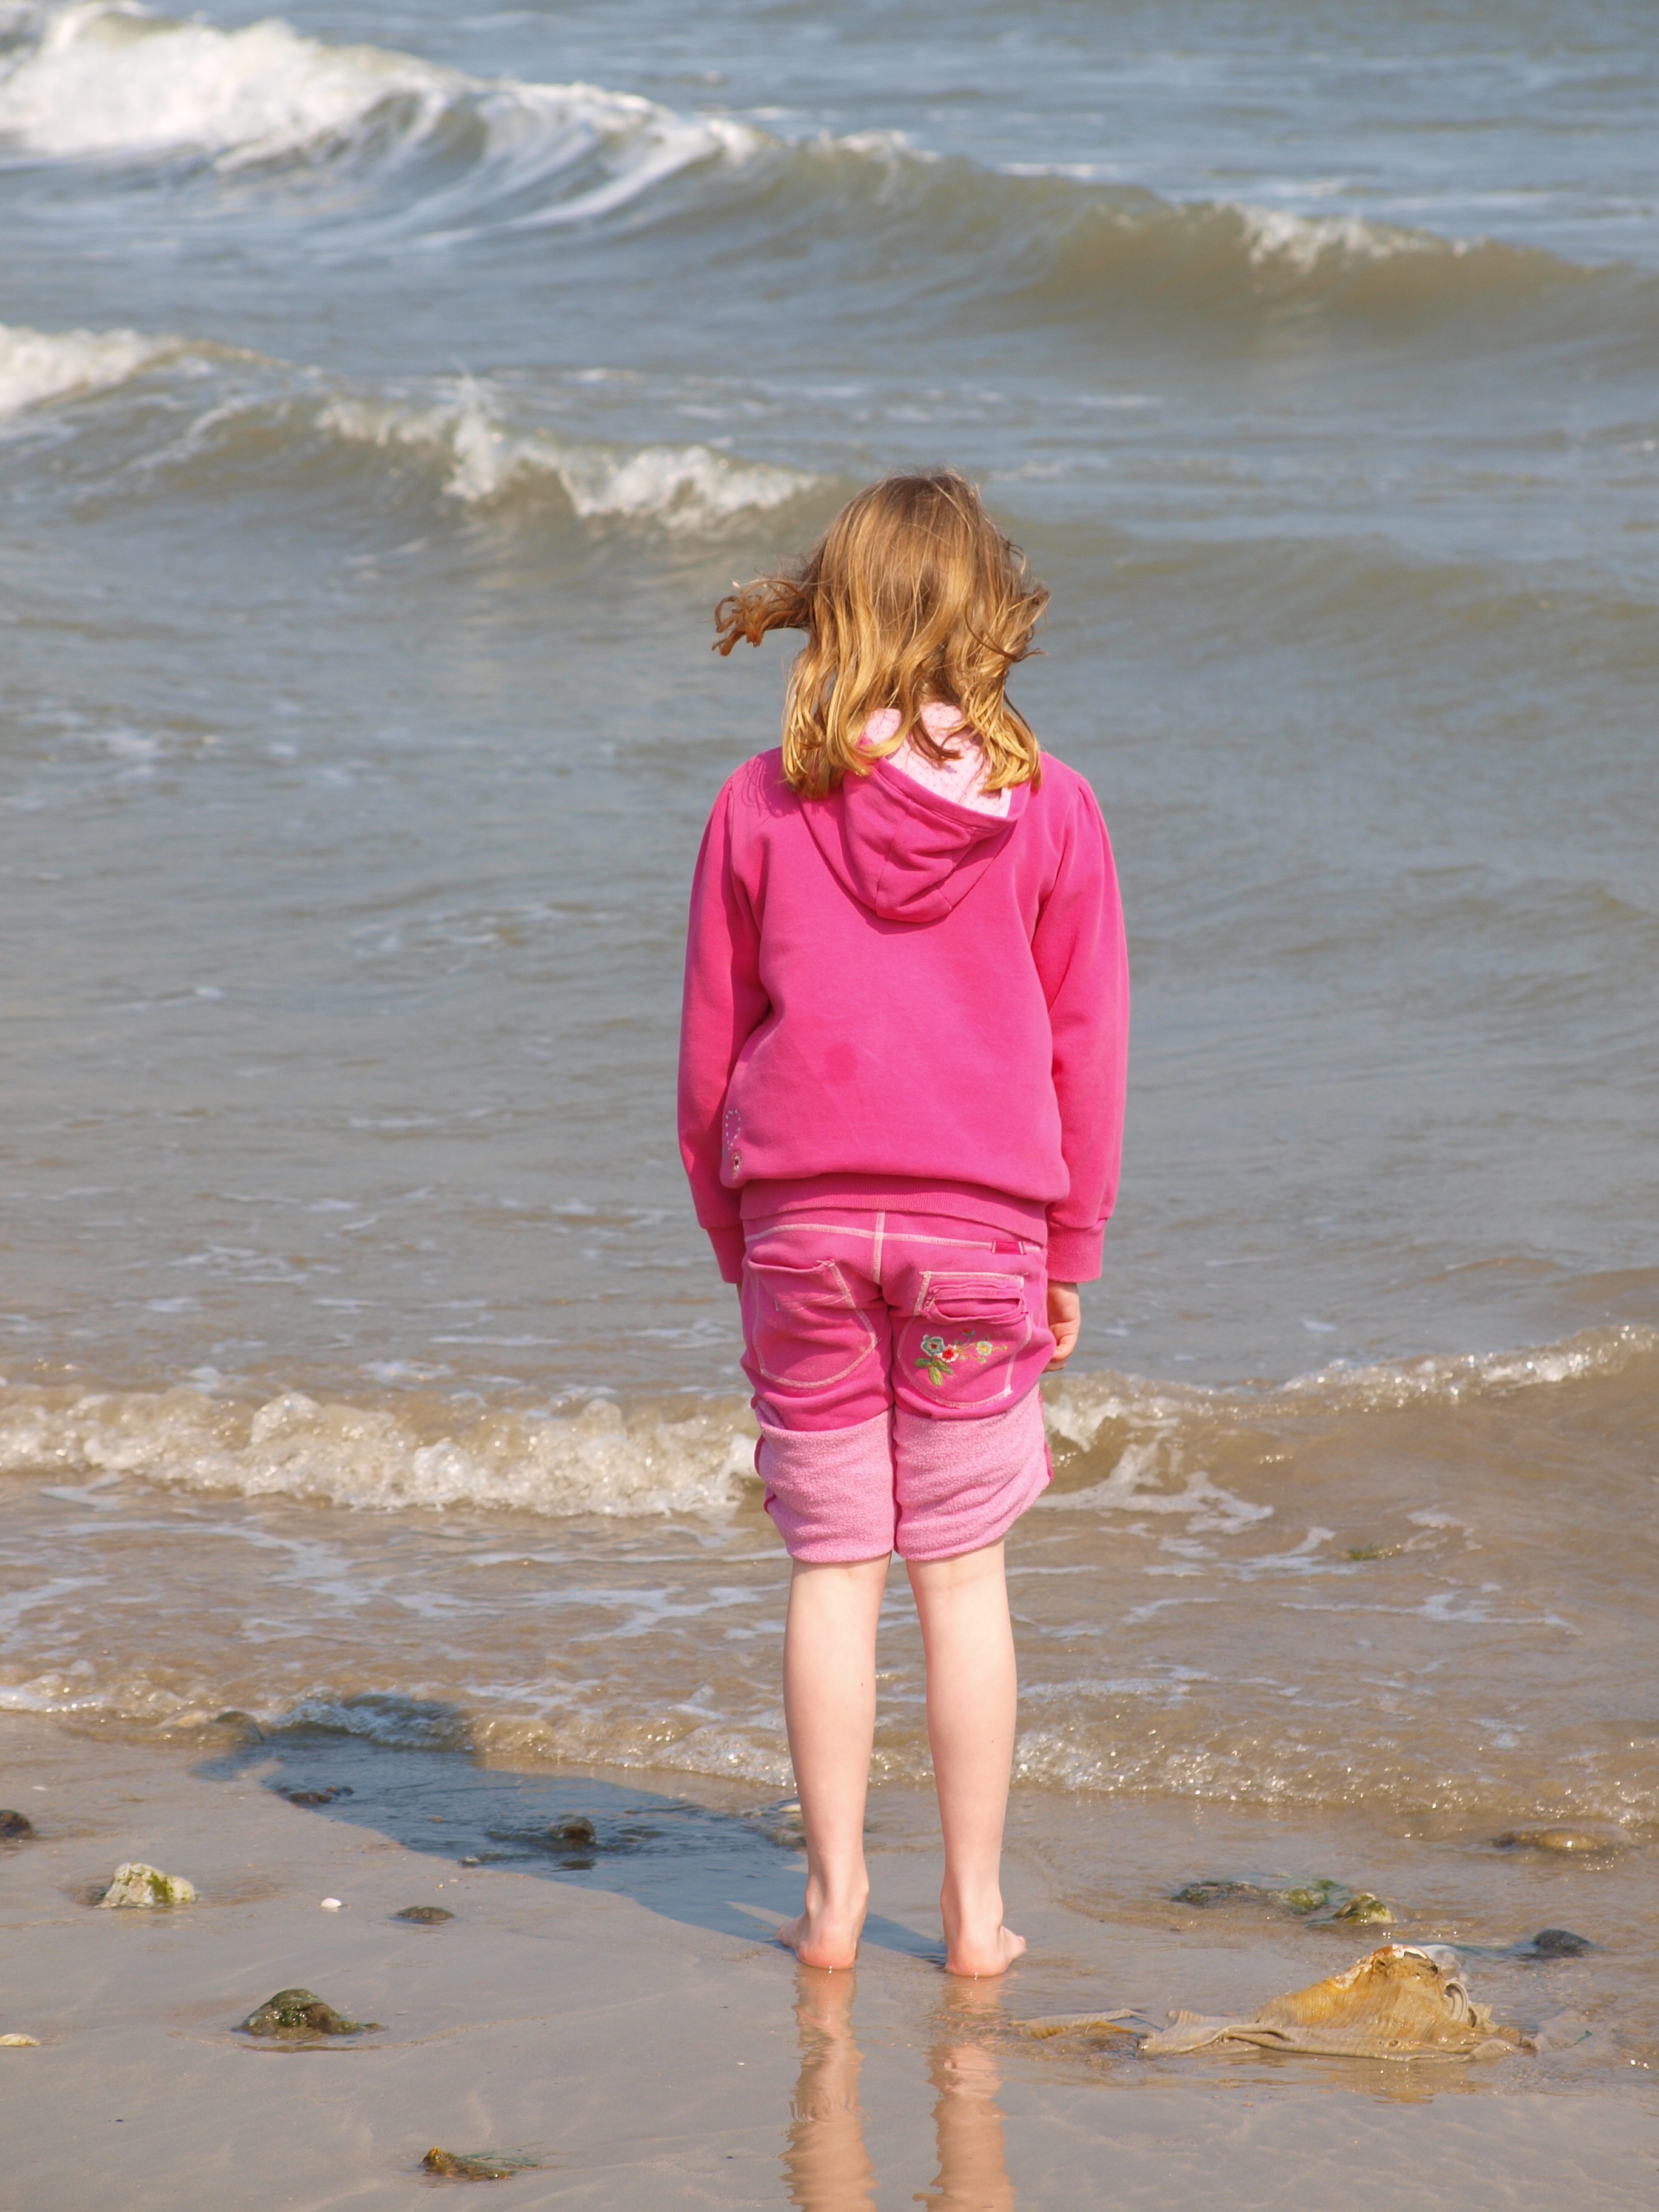
beach, sea, coast, water, sand, ocean, girl, shore, wave, summer, vacation, seaside, paddle, holiday, child, leisure, seashore, body of water